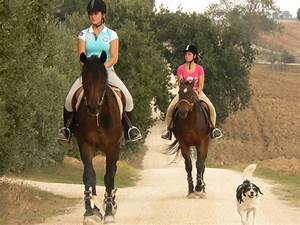
Label: cavallo